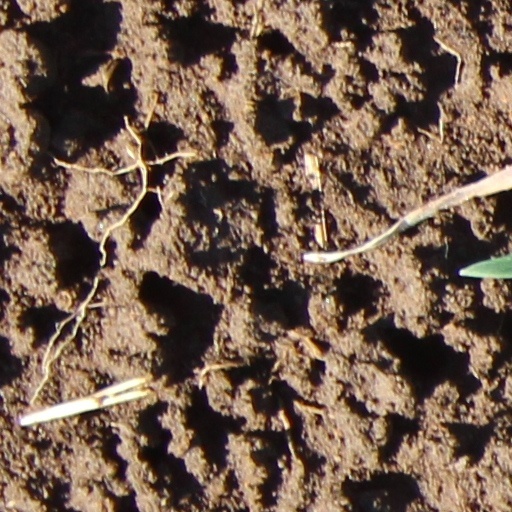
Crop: wheat